El Tajín

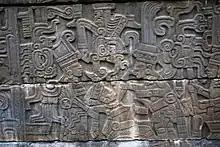
Panel showing ballplayer being beheaded

After this point, the panels deal with the response of the gods. The north central panel represents the continuation of the ritual in the afterlife, and shows how the events of the game connect the society of El Tajin to the gods. At the center of the scene is a temple with the rain and wind gods seated on top and a vat of liquid within. The sacrificed player appears here, whole and with a pot under his arm. He points to the vat and addresses the rain god. The liquid is protected by a reclining chacmool, who is speaking. What is being requested is pulque, indicated by a glyph indicating the mythical origin of the drink and a split image of the god of pulque above the scene. On the south central panel is depicting a scene after the sacrificed ball player has received the pulque with the same temple, glyphs and depiction of the pulque god. The differences are a depiction of the moon as a rabbit, the rain god in front of the temple and the level of the liquid in the vat lowered. The rain god is shown in a rite of auto sacrifice running a spike through part of his penis. The blood falls into the vat and to refill it with pulque.